Royce Abbey

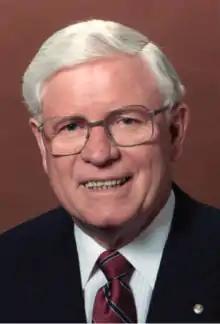

Royce Abbey (8 June 1922 – 20 February 2014) was an Australian who was President of Rotary International in 1988–89.